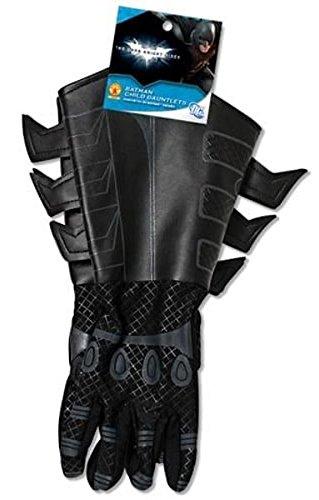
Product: Rubie's Costume Co - Batman Child Gauntlets
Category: Clothing, Shoes & Jewelry | Costumes & Accessories | Kids & Baby | Boys | Accessories
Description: Rubie's Costume is your family-owned source for costumes and accessories you need for every occasion.
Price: $16.25